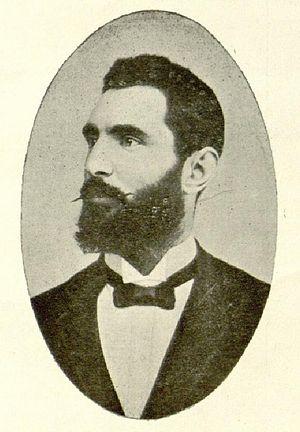
Augusto Napoleone Berlese, né le 21 octobre 1864 à Padoue, et mort le 26 janvier 1903 à Milan, est un botaniste et mycologue italien.